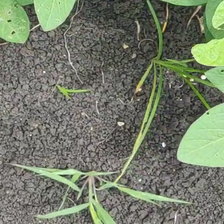
Weed species: Digitaria_SP_(Digitaria Sanguinalis )